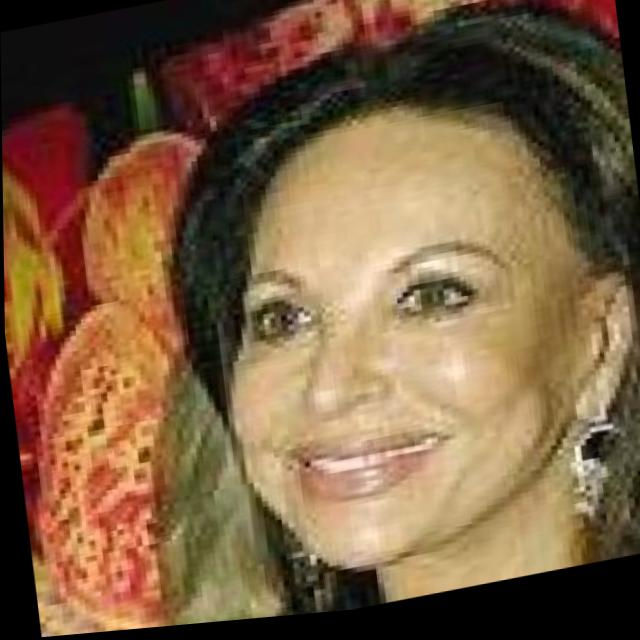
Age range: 21-44